Subramaniya Siva

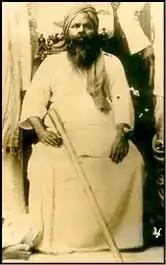
Portrait of Subramaniya Siva

Subramaniya Siva (4 October 1884 – 23 July 1925) was an Indian freedom fighter, writer and pure Tamil movement activist during the Indian independence movement.